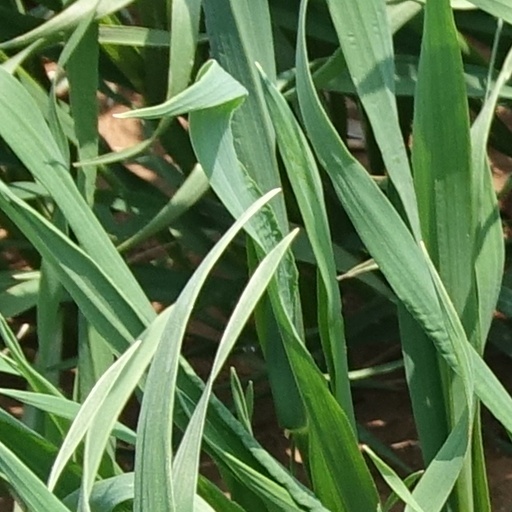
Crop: wheat